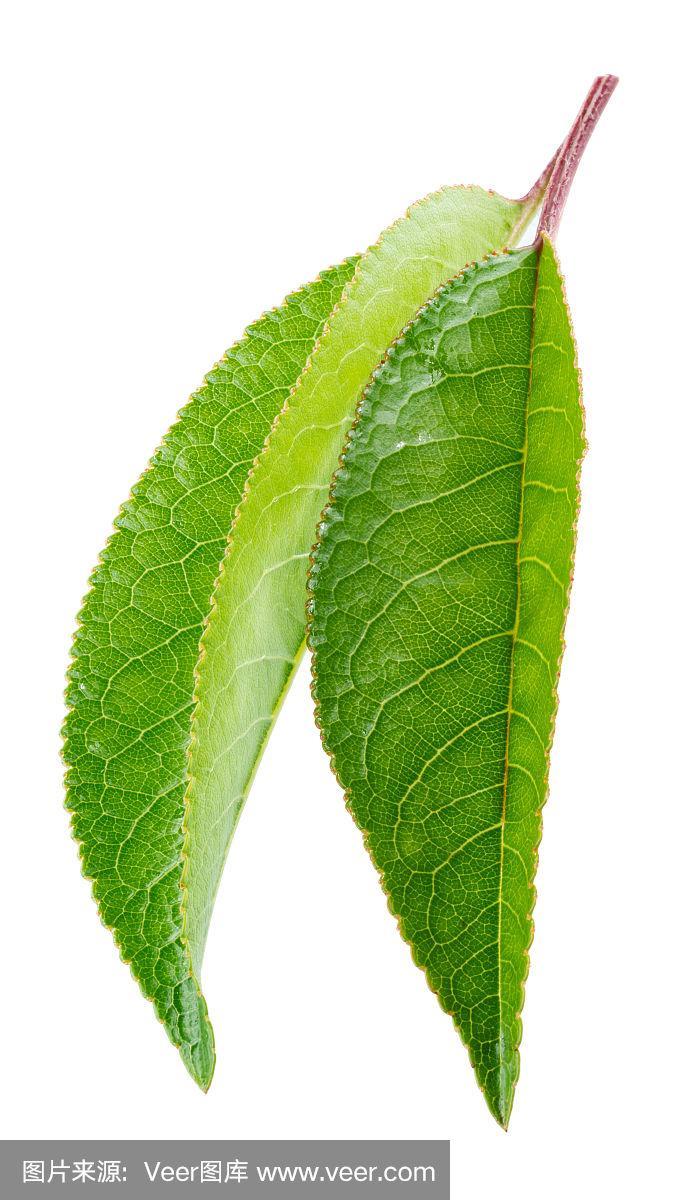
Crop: cherry
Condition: healthy